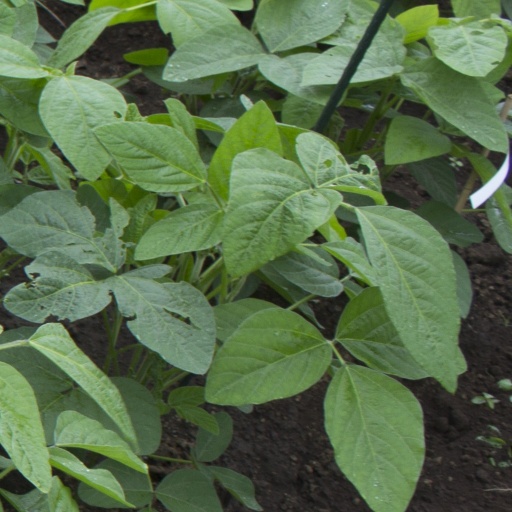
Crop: soybean